Conrad Bonnevie-Svendsen

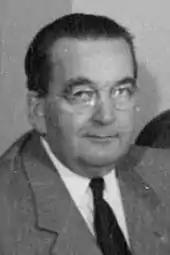
Conrad Bonnevie-Svendsen at the Rotary International 1949–50 Board of Directors.

Conrad Bonnevie-Svendsen (11 April 1898 – 12 June 1983) was a Norwegian priest and government minister.